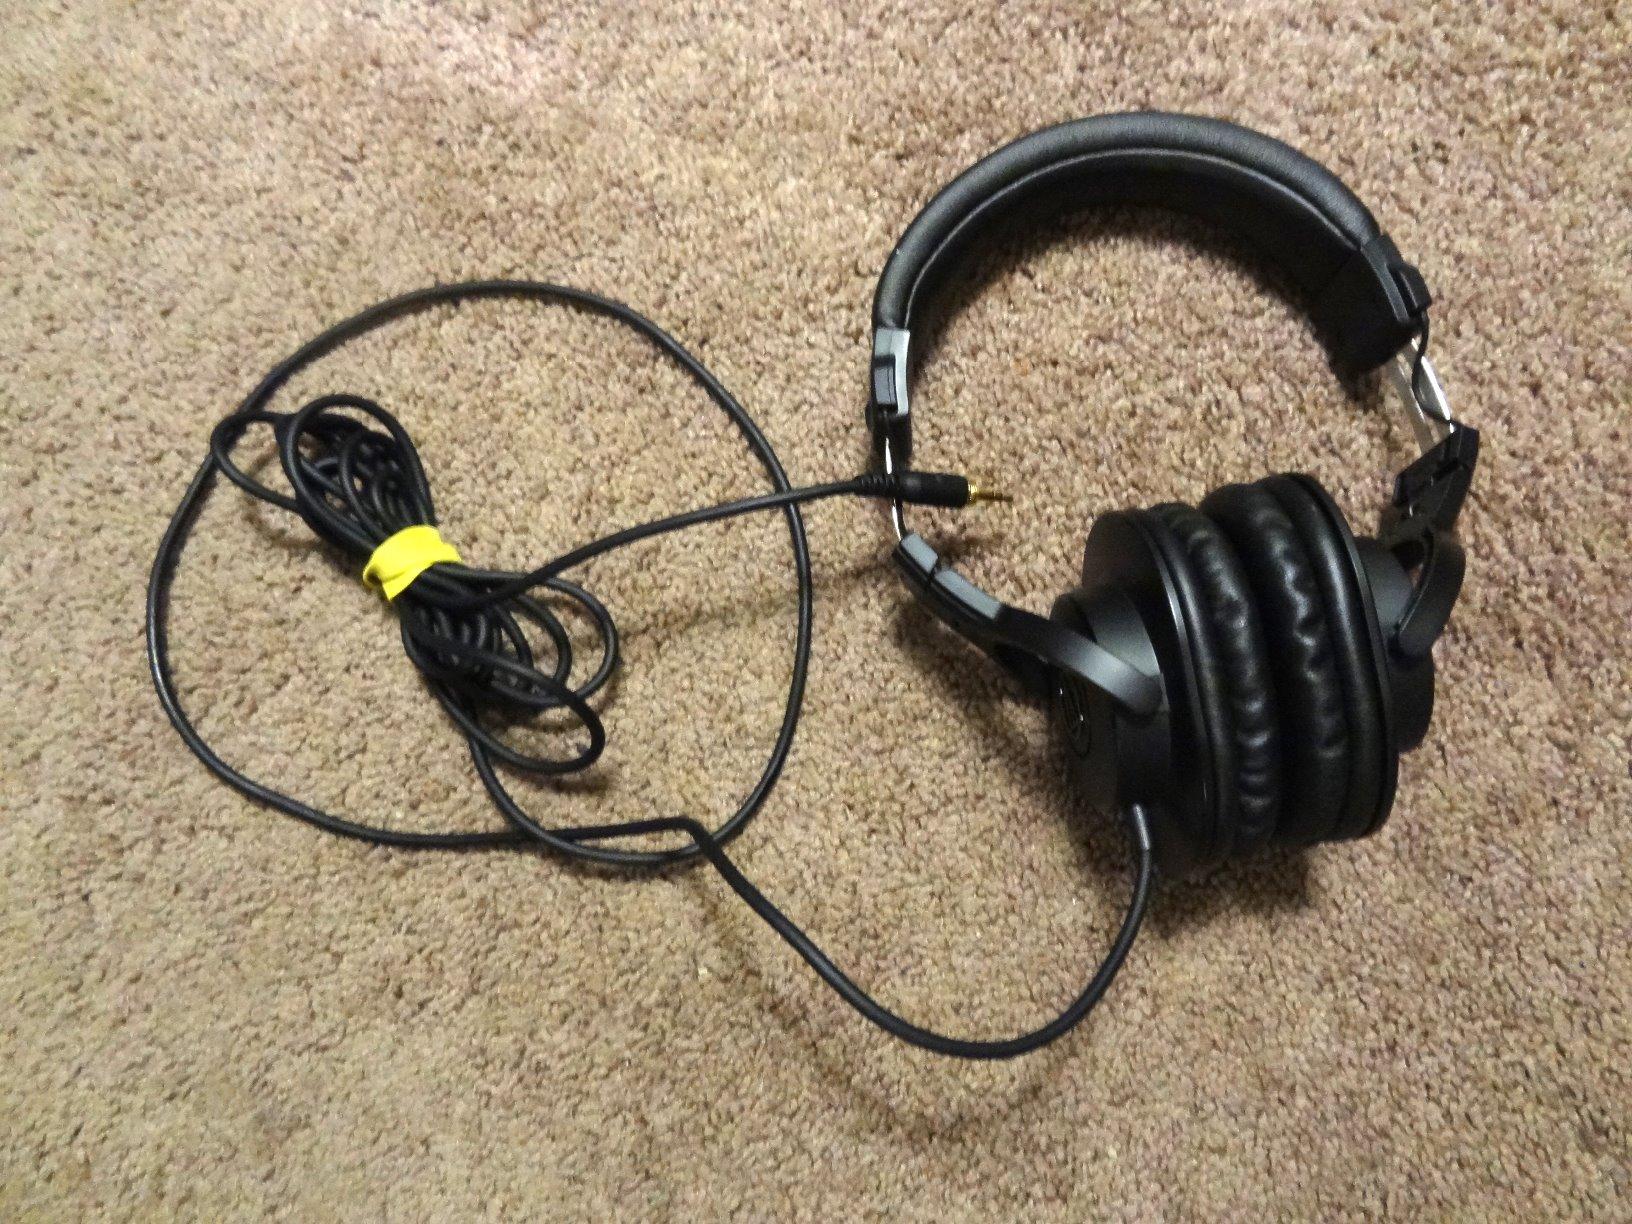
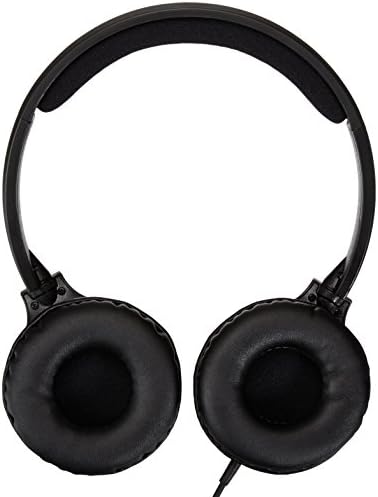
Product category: headphones
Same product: no